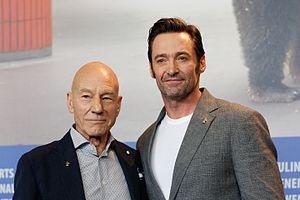
Patrick Stewart [ˈpætɹɪk ˈstjʊəɹt], né le 13 juillet 1940 à Mirfield, est un acteur britannique.